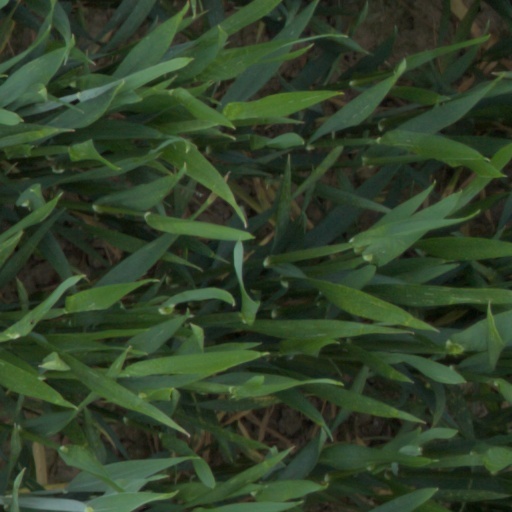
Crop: wheat